Southampton Water

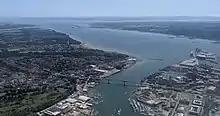
The river Itchen (lower centre) flowing into Southampton Water

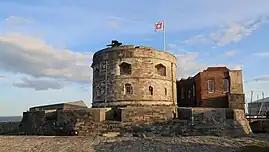
Calshot Castle protects the mouth of Southampton Water.

Southampton Water is a tidal estuary north of the Solent and the Isle of Wight in England. The city of Southampton lies at its most northerly point, where the estuaries of the River Test and River Itchen meet. Along its salt marsh-fringed western shores lie the New Forest villages of Dibden, Hythe and Fawley, and the Fawley Refinery. On the slightly steeper eastern shore are the Southampton suburb of Weston, the villages of Netley and Hamble-le-Rice, and the Royal Victoria Country Park. To the south, Southampton Water enters the Solent between Calshot Spit and Hill Head.